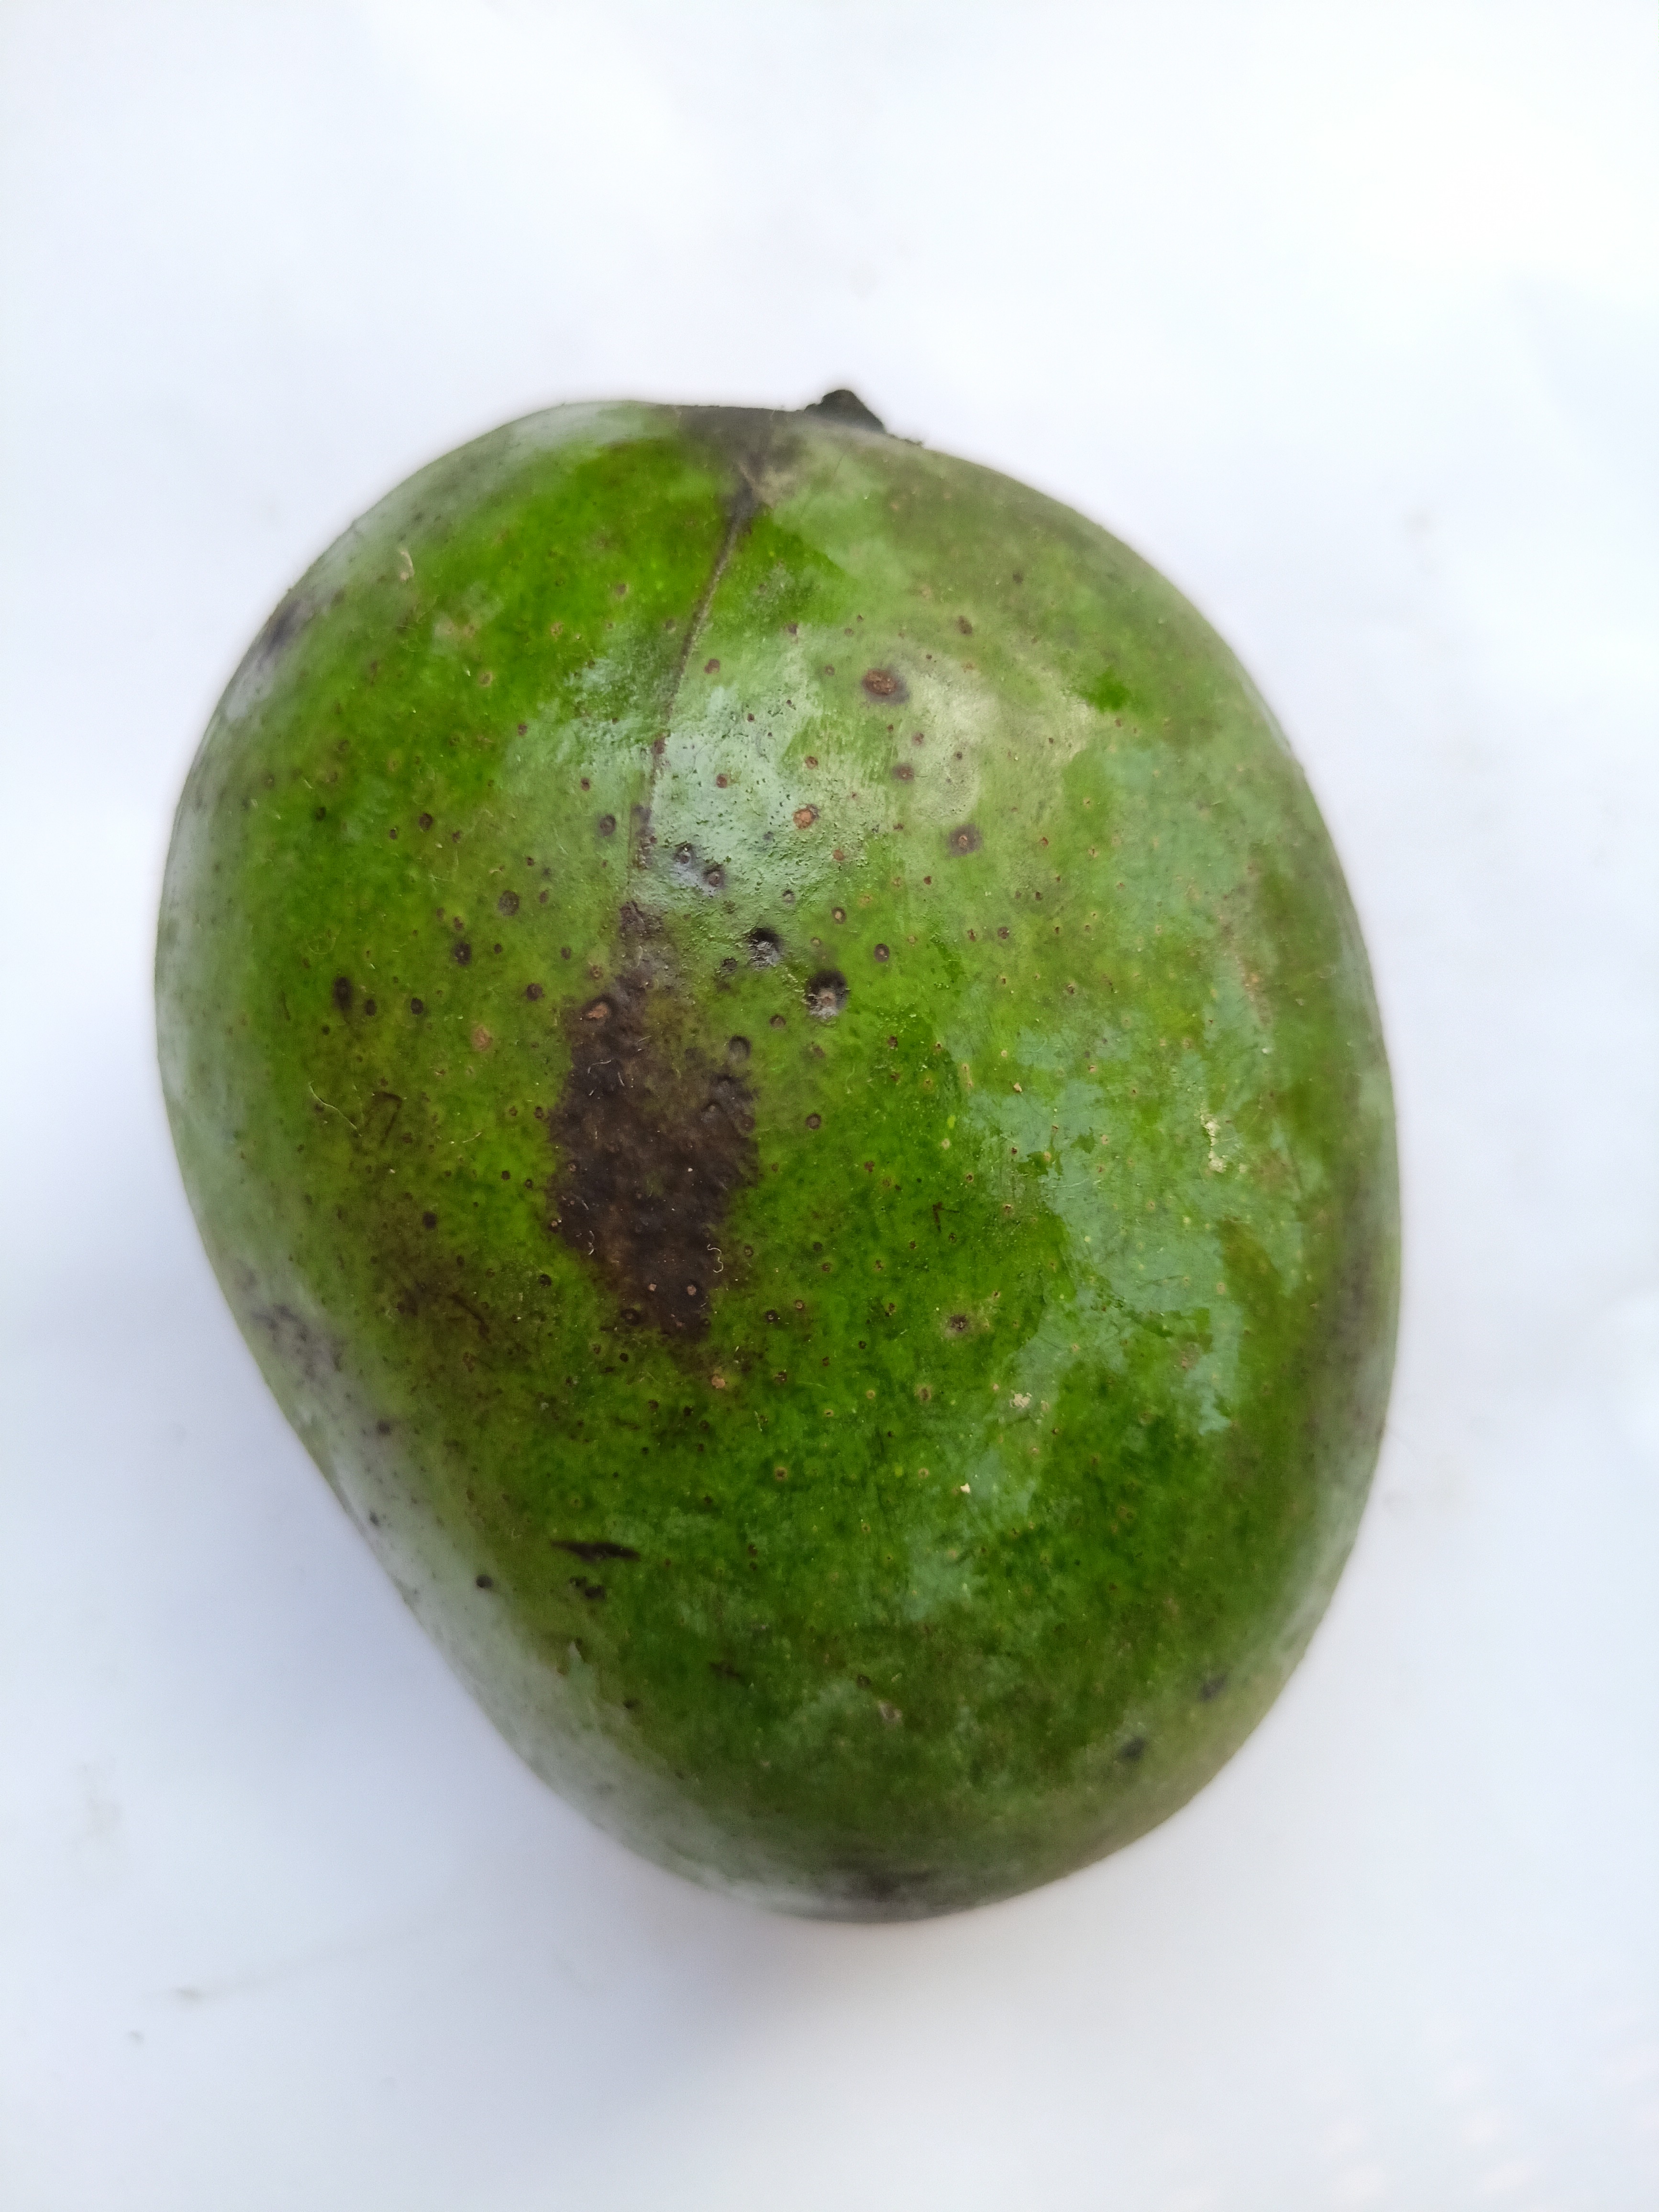
Mango variety: Khrishapat